Belgorod

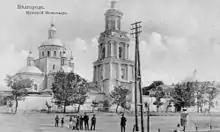
Men's Monastery in 1911

In the fall of 1766, the new governor, Andrei Fliverk pushed for a new city plan. A regular street plan was developed and signed on 18 April 1767. The architect's signature is not legible, but it may have been signed by Andrey Kvasov. The central part of the plan was occupied by an octahedral "marketplace" with 64 stone shops and 20 warehouse barns. Moskovskaya, Kievskaya, Voronezhskaya and Kharkovskaya streets ran from the trading area in four directions. According to the plan, it was supposed to divide the entire city into 16 quarters, 4 of which should be built up with stone houses, and the rest with wooden and huts. The plan was executed formally without taking into account the buildings that survived the fire, the Kremlin fortress and the terrain. On 28 April 1768, a new plan was developed under the leadership of Andrey Kvasov who was the author of a number of city plans. The plans overlaid the old city center layout and the projected one. It provided for a trading area, which in the west adjoined the fortress Kremlin, and in the east ended with stone benches of the Gostiny dvor in the form of two arcs. The central planning axis was also chosen relative to which the directions of mutually perpendicular streets were formed.